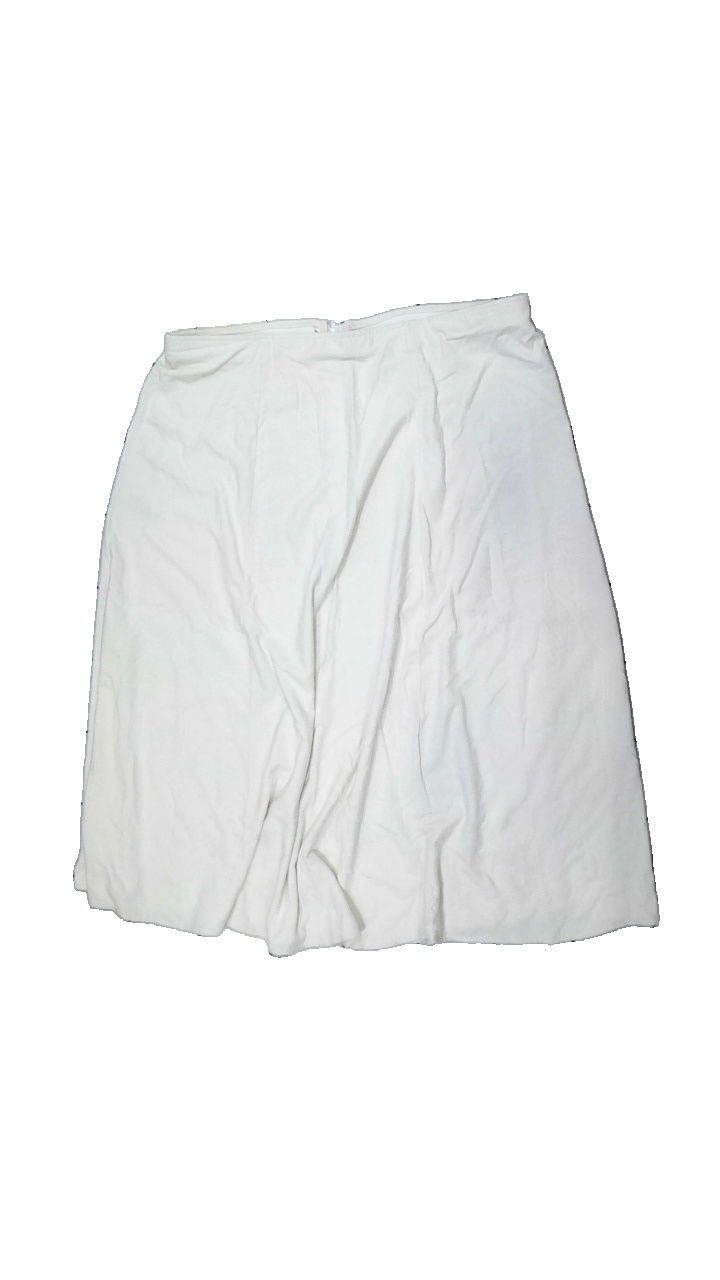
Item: Skirt (Ladies)
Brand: Missing
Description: cream colored skirt, probably homemade. Size unknown. Poor condition.
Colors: White
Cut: Regular
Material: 80% wool, 20% cott
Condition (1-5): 2
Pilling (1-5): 2
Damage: stain
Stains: Minor
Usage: Export
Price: <50